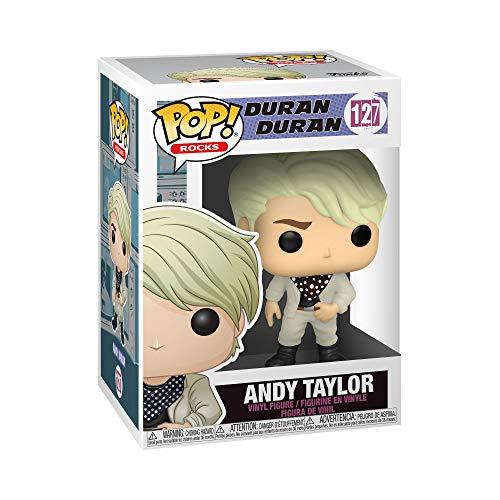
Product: Funko Pop! Music: Duran - Andy Taylor
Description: From Duran Duran, Andy TAYLOR, as a stylized POP vinyl from Funko.
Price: $10.99
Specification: ProductDimensions:2.5x2.5x3.8inches|ItemWeight:3.84ounces|ShippingWeight:3.84ounces(Viewshippingratesandpolicies)|ASIN:B07TWHJ1TF|Itemmodelnumber:41230|Manufacturerrecommendedage:6yearsandup